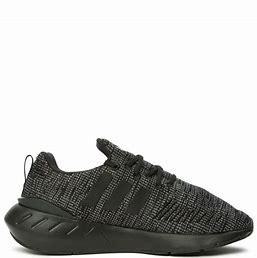
Brand: Adidas
Model: Swift Run 22